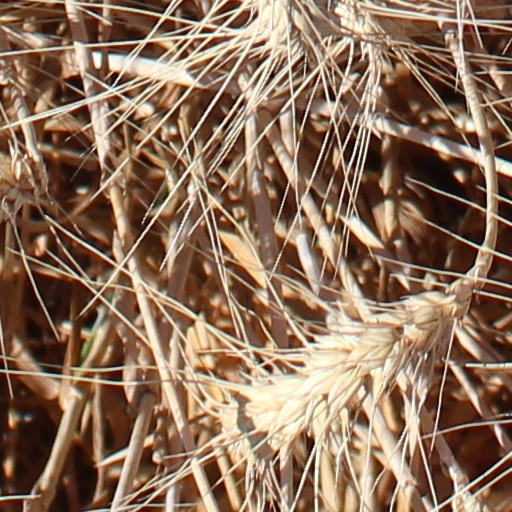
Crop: wheat